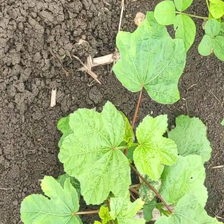
Weed species: Little_Mallow(Malva parviflora)